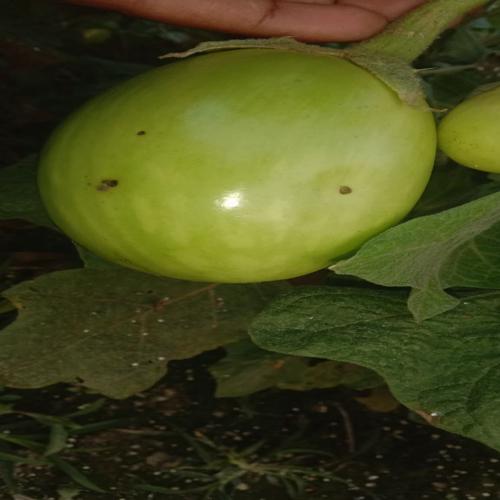
Label: Shoot and Fruit Borer